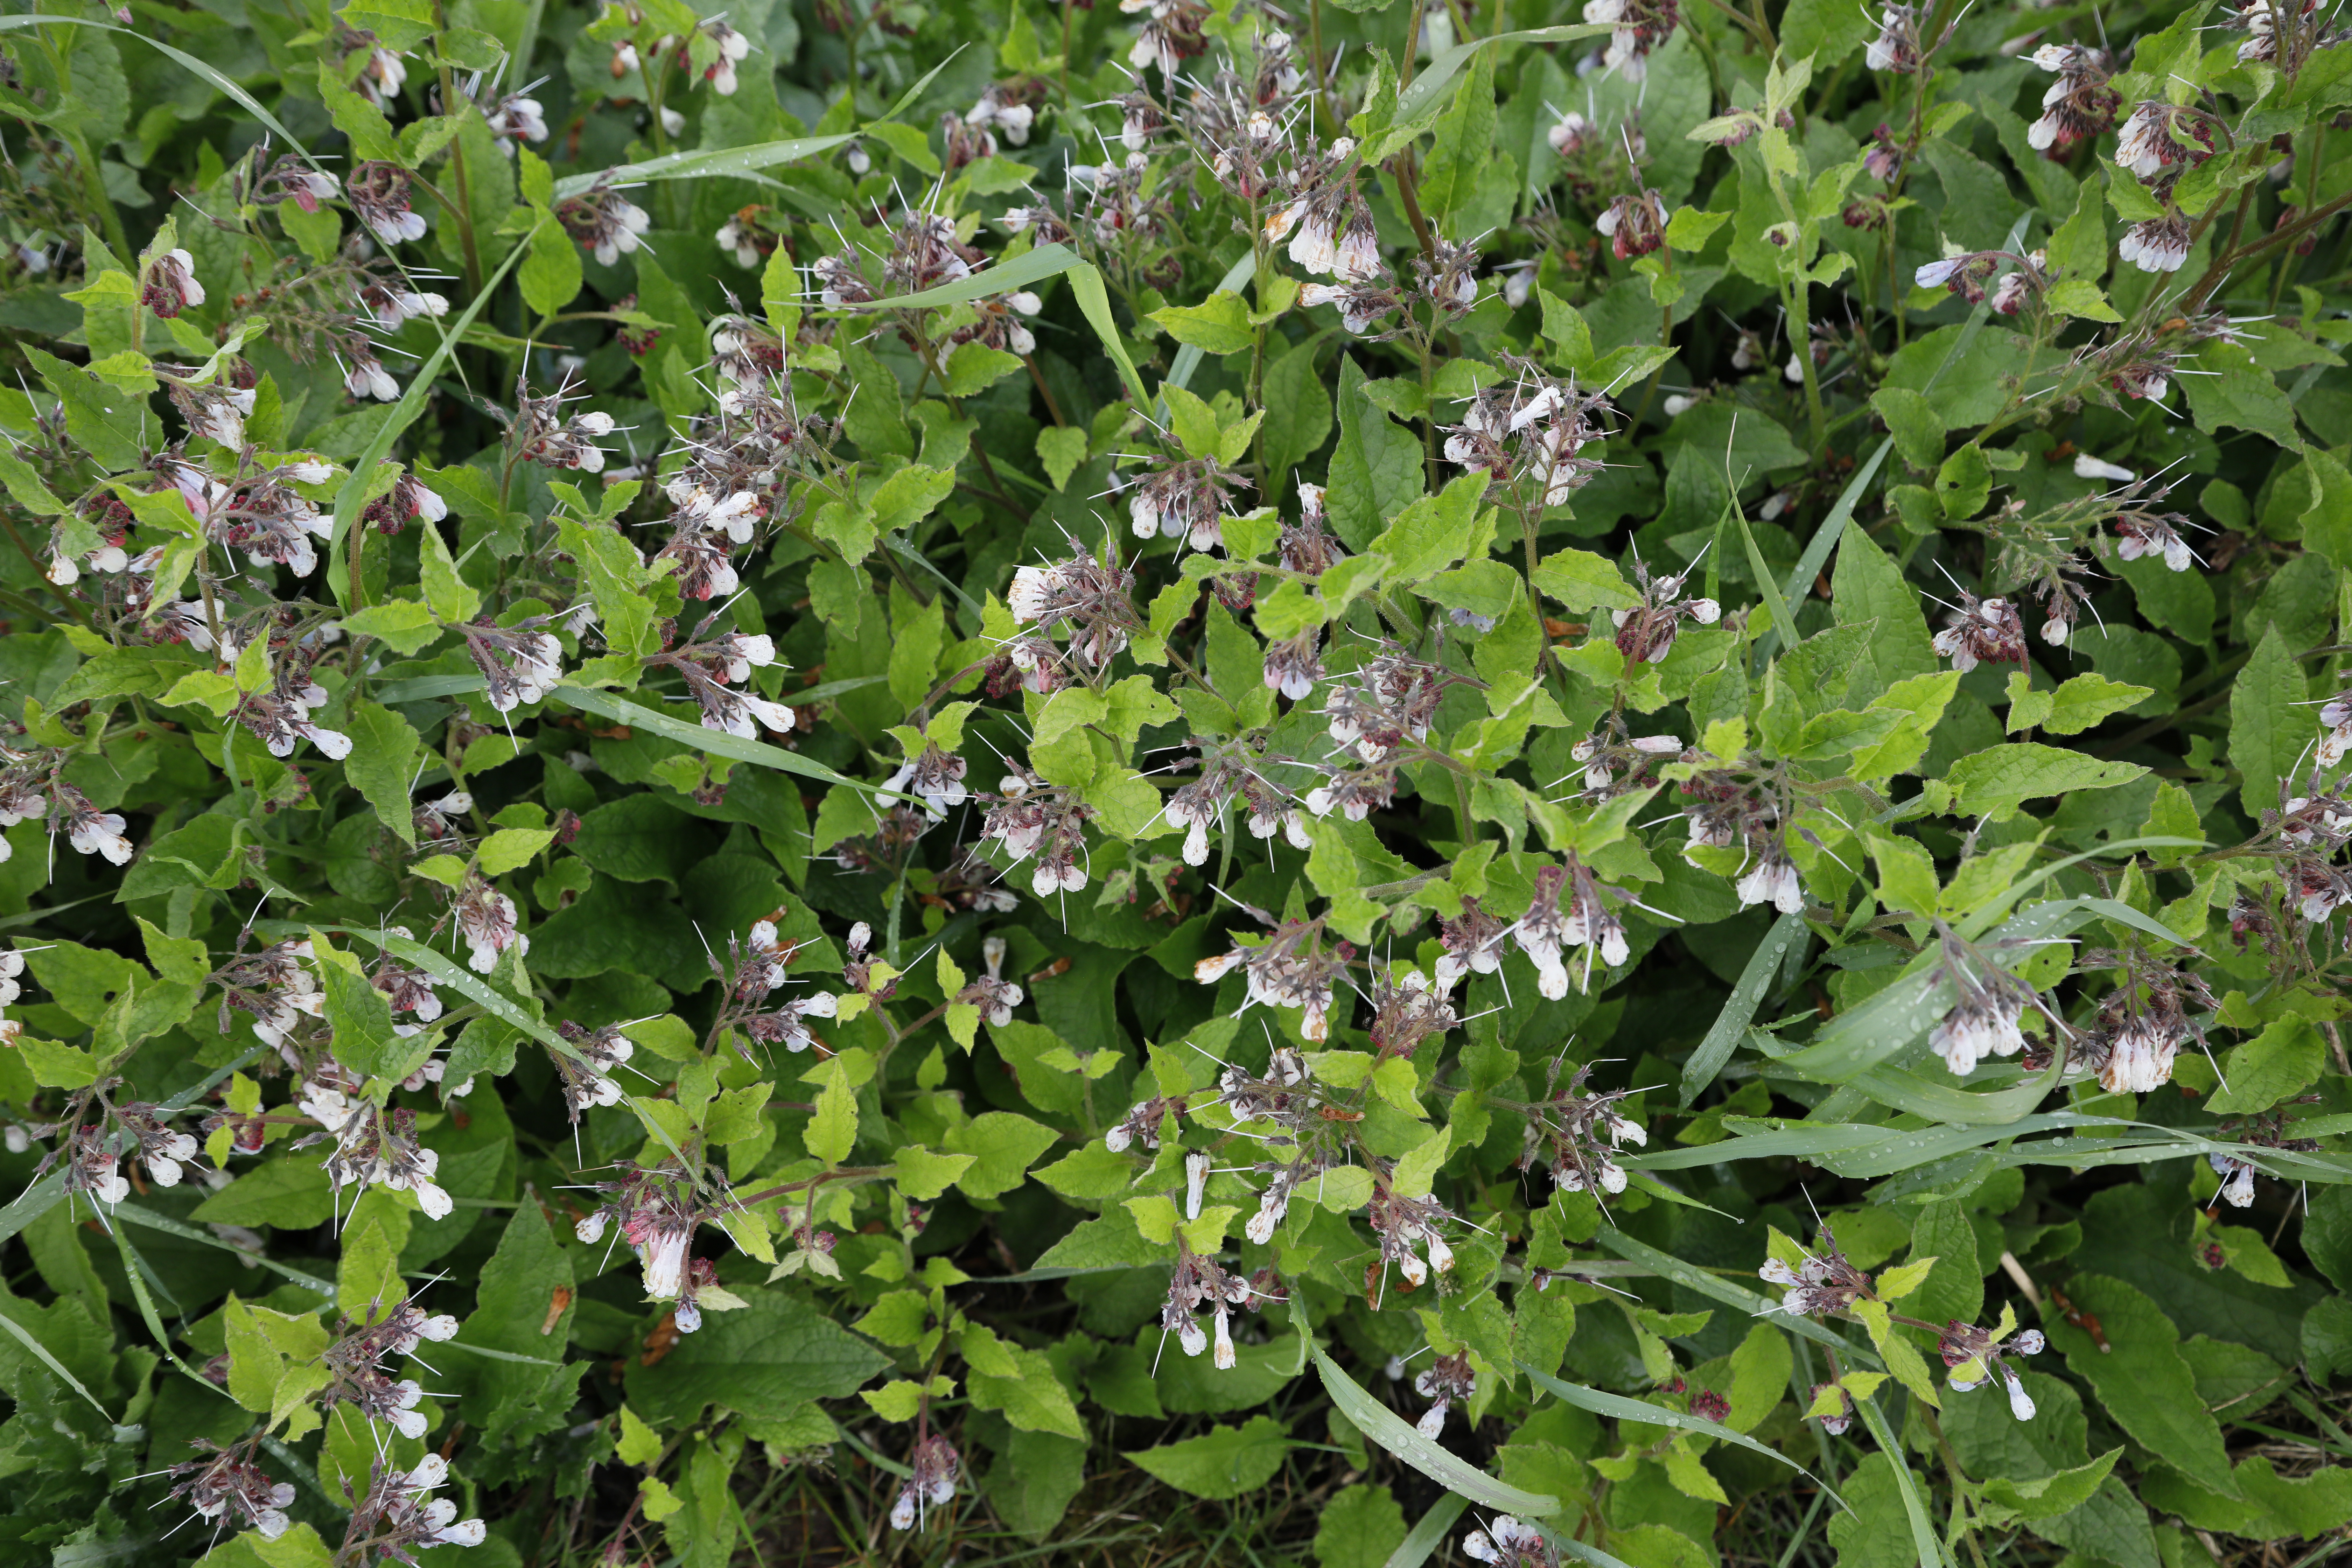
Plant species: Symphytum grandiflorum